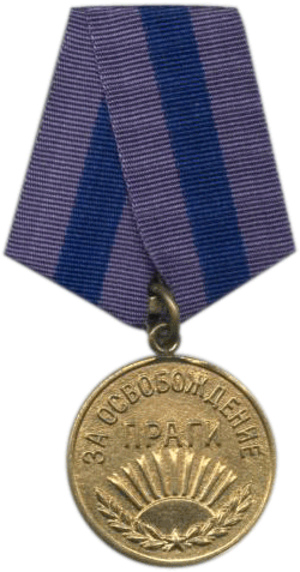
Les décorations dans cette liste sont des décorations de l'ex-Union Soviétique décernées pour reconnaître des réalisations militaires et civiles. Certaines de ces récompenses ont été abolies suite à la dissolution de l'Union soviétique, alors que d'autres sont conservées par la Fédération de Russie à partir de 1991 et furent simplement retravaillées afin d'abroger les signes communistes.